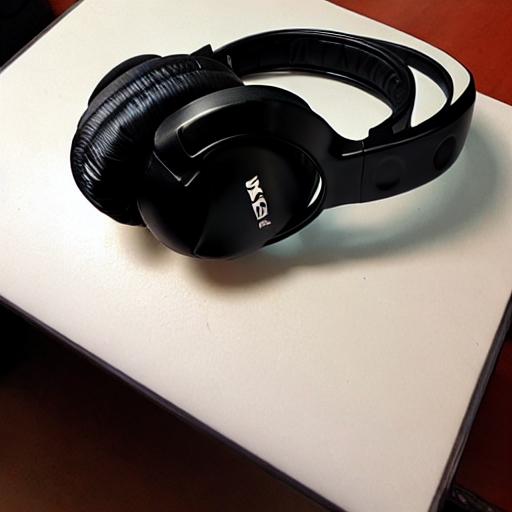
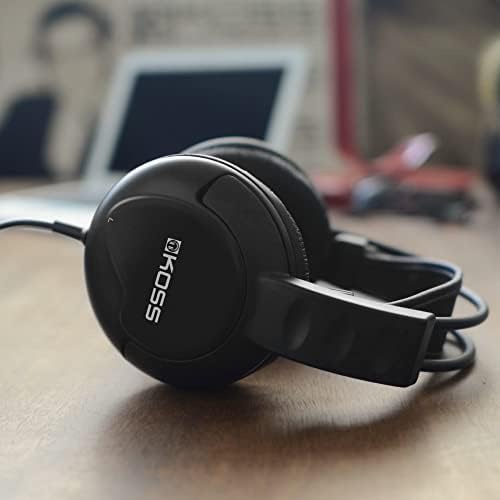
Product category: headphones
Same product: no